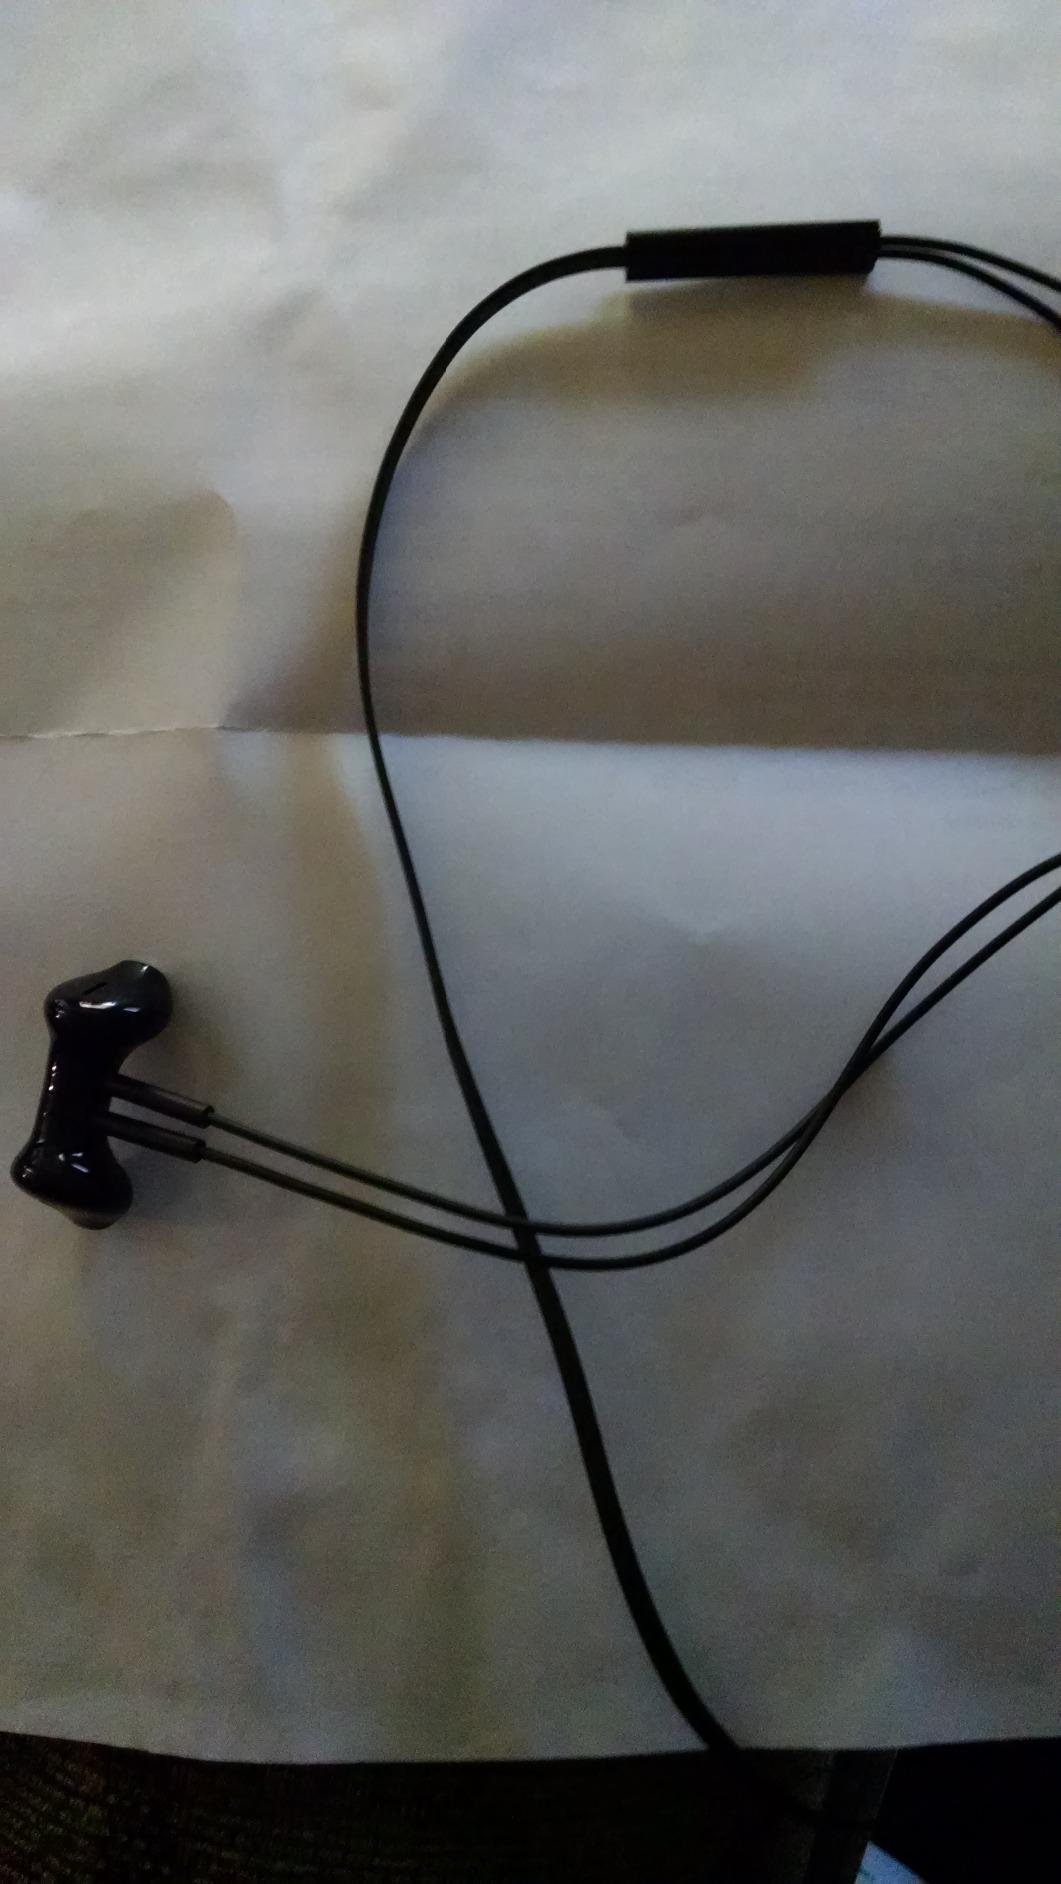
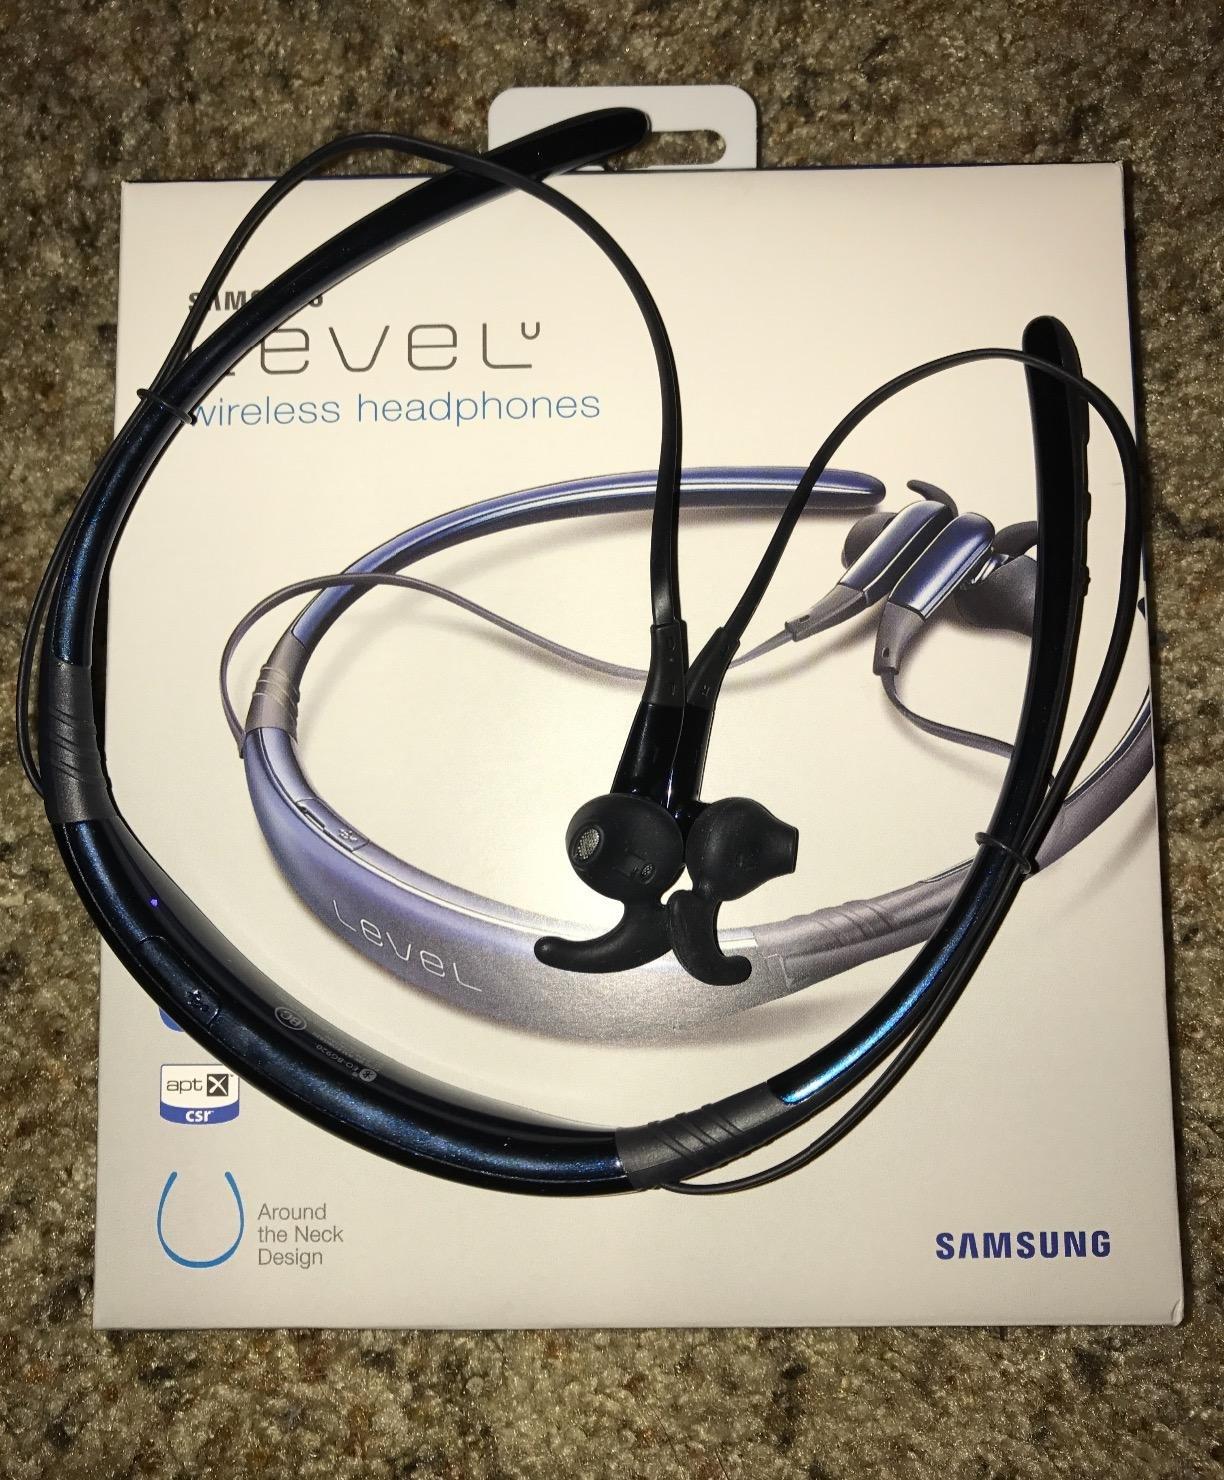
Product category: headphones
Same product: no